Dens Park

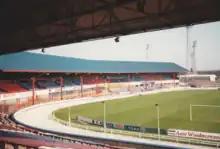
Greyhound racing track,

The ground hosted its first Scotland women match in July 2023, a friendly against Northern Ireland.